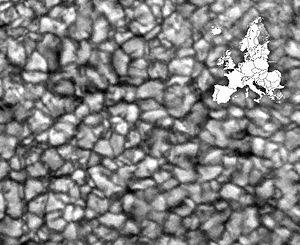
Taille comparée (approx.) de la granulation solaire et de l'Europe. La taille moyenne d'un granule solaire est de 1000km. Image réalisée à la Lunette Jean Rösch de l'Observatoire du Pic du Midi.
Les cellules de Bénard sont un concept relatif à la convection qui désigne un phénomène observé en 1900 lors d'une expérience simple réalisée par Henri Bénard, un physicien français. Ce sont des cellules de convection qui apparaissent spontanément dans un liquide quand on lui applique une source de chaleur extérieure. Elles illustrent la théorie des systèmes dissipatifs, d'une façon simple et aisément compréhensible. La formation de ces structures convectives résulte de la déstabilisation du milieu fluide dans le cadre de l'instabilité de Rayleigh-Bénard.
Une cellule de convection est une zone d'un fluide où celui-ci circule en circuit fermé. Le sens de rotation du fluide est cohérent au sein d'une même cellule, et son déplacement est de même sens de part et d'autre d'une paroi séparant deux cellules adjacentes.